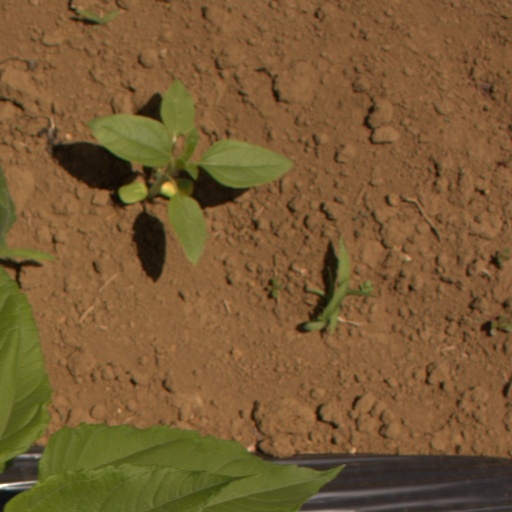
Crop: Jerusalem artichoke